Ned Kelly

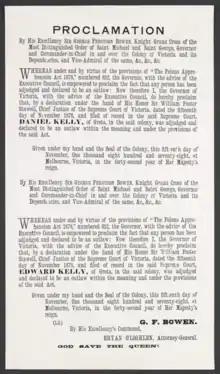
Proclamation by Governor George Bowen declaring Ned and Dan outlaws

According to McIntyre, the gang continued firing at Kennedy as he dismounted and tried to surrender. Ned later stated that Kennedy hid behind a tree and fired back, then fled into the bush. Ned and Dan pursued and exchanged gunfire with the sergeant for over 1 km before Ned shot him in the right side. According to Ned, Kennedy then turned to face him and Ned shot him in the chest with his shotgun, not realising that Kennedy had dropped his revolver and was trying to surrender.